Non-neutral plasma

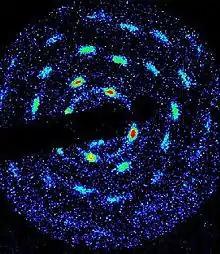
Fig. 3. False color image of UV laser light that has undergone Bragg scattering by a pure ion crystal.

This radial electric field can be related to the plasma density "n" through the Poisson equation,